Hell in Christianity

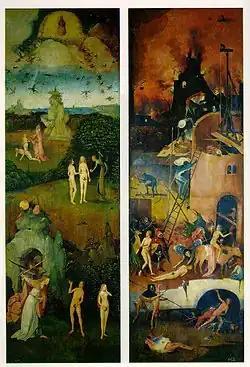
Hell (on the right) is portrayed in "Paradise and Hell", a 16th-century Hieronymus Bosch (or Bosch workshop) painting.

Traditionally in the past Hell has been considered as a place. Some have rejected metaphorical interpretations of the biblical descriptions of hell, and have attributed to Hell a location within the earth, while others who uphold the belief that hell is a place say that its location is unknown.